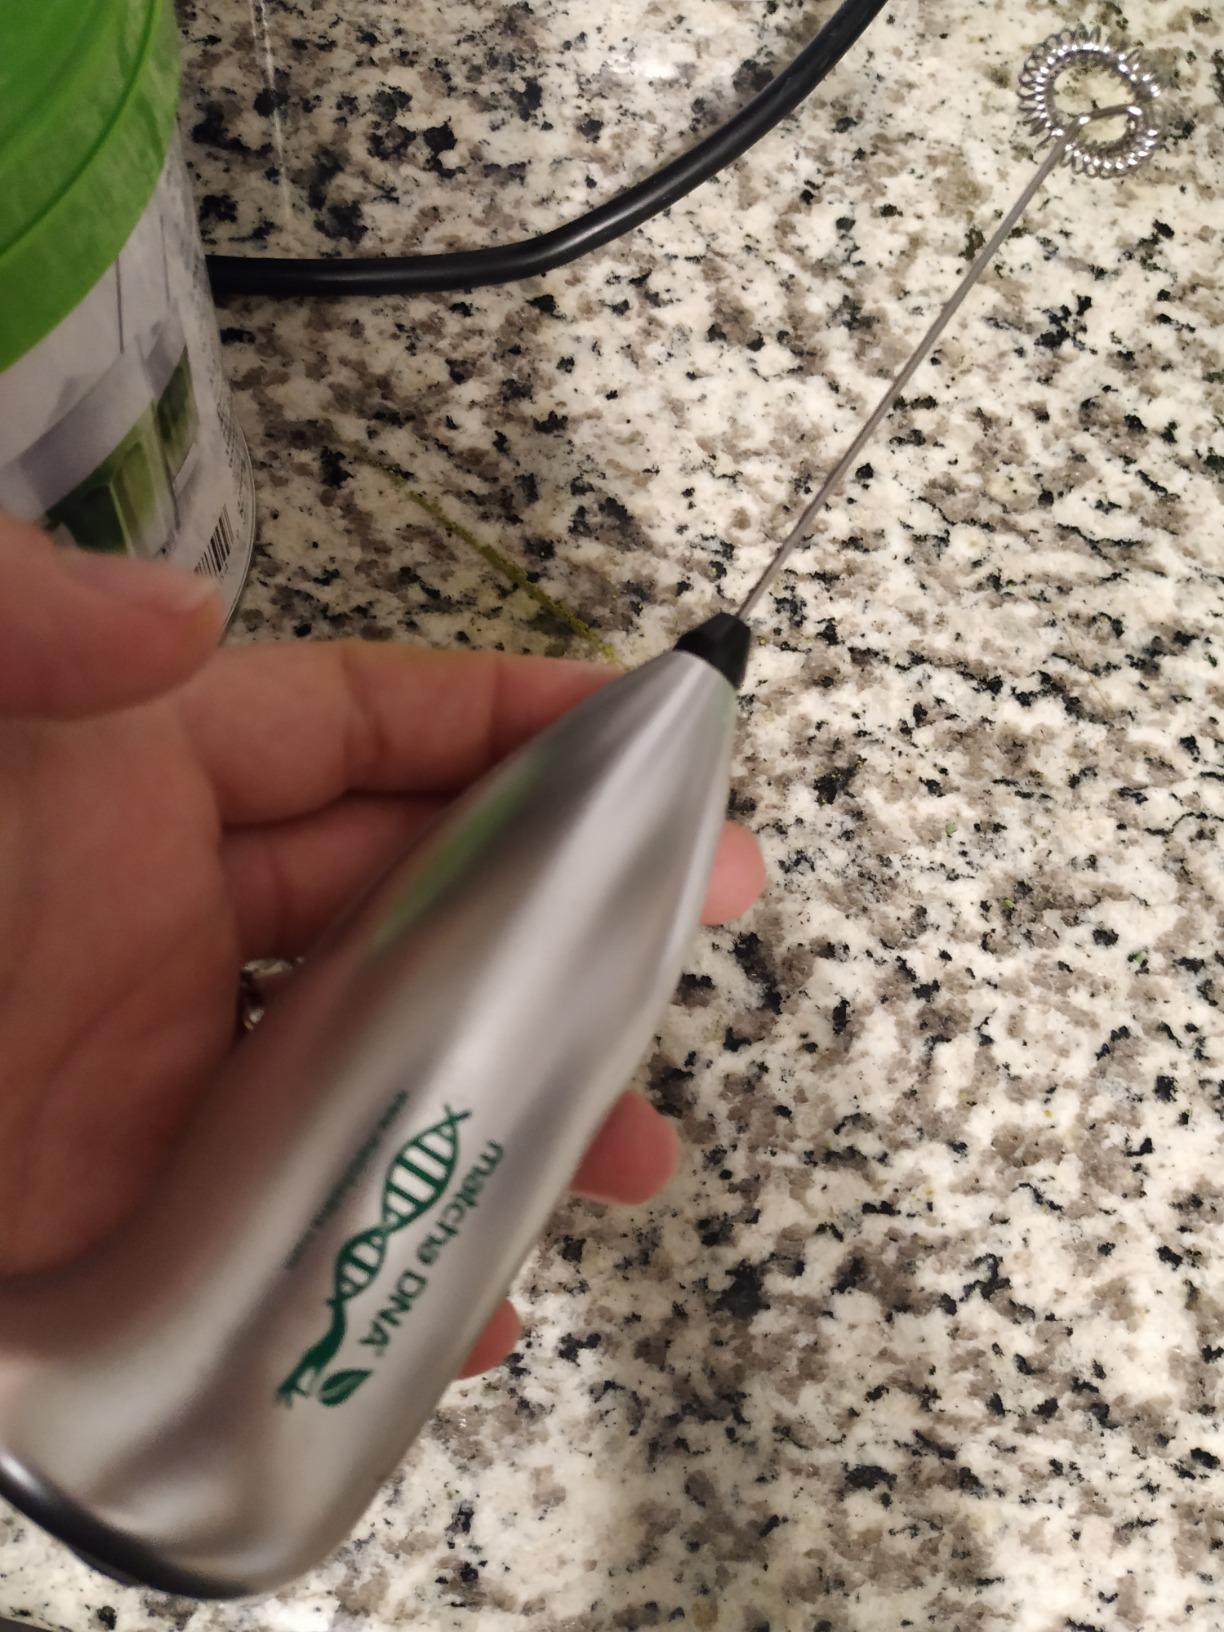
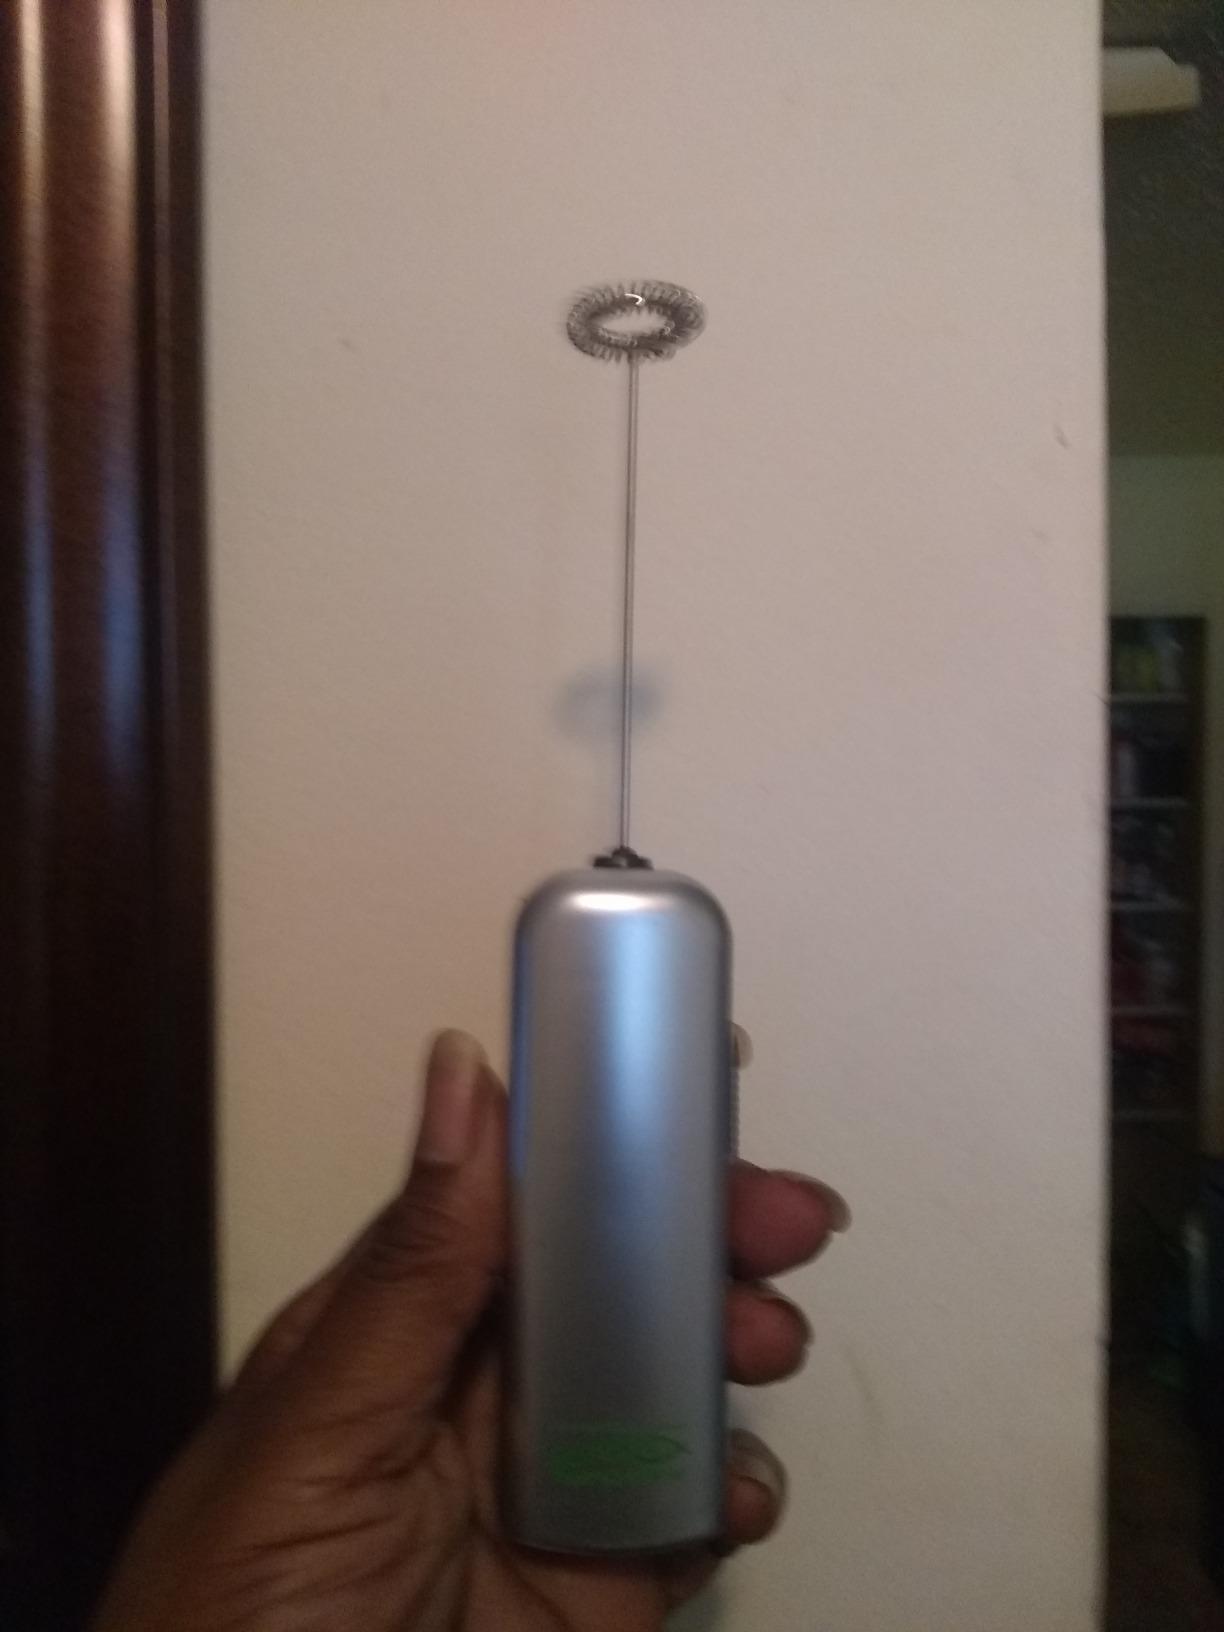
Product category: items_mixer
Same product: no